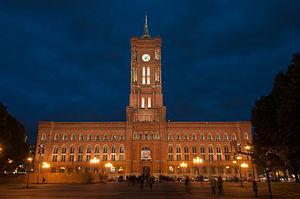
Le rotes Rathaus [ˈʀoːtəs ˈʀaːtˌhaʊ̯s] est l'hôtel de ville de Berlin, siège du bourgmestre-gouverneur et de son « gouvernement », le Sénat de Berlin.